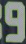
Number: 9